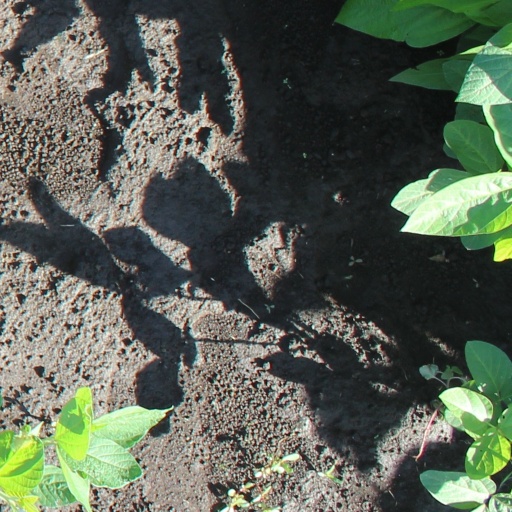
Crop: soybean